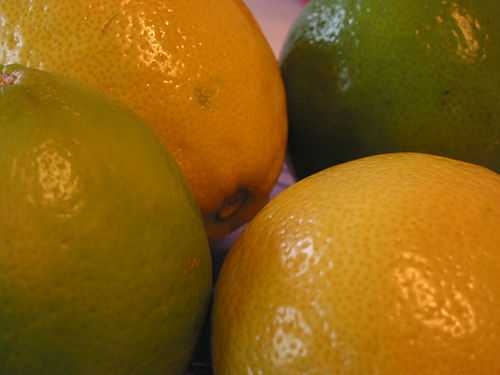
Label: Lemon